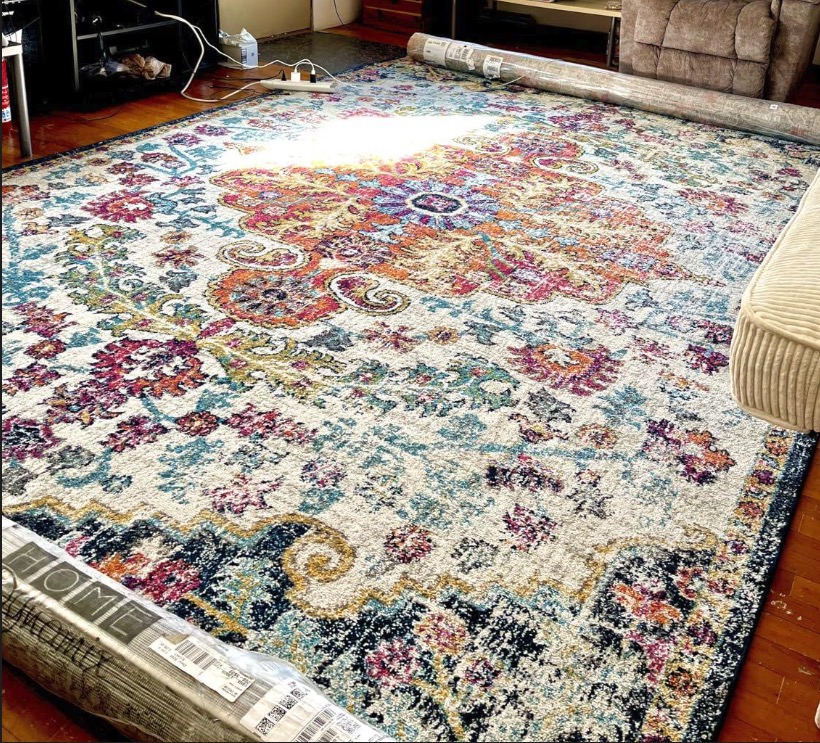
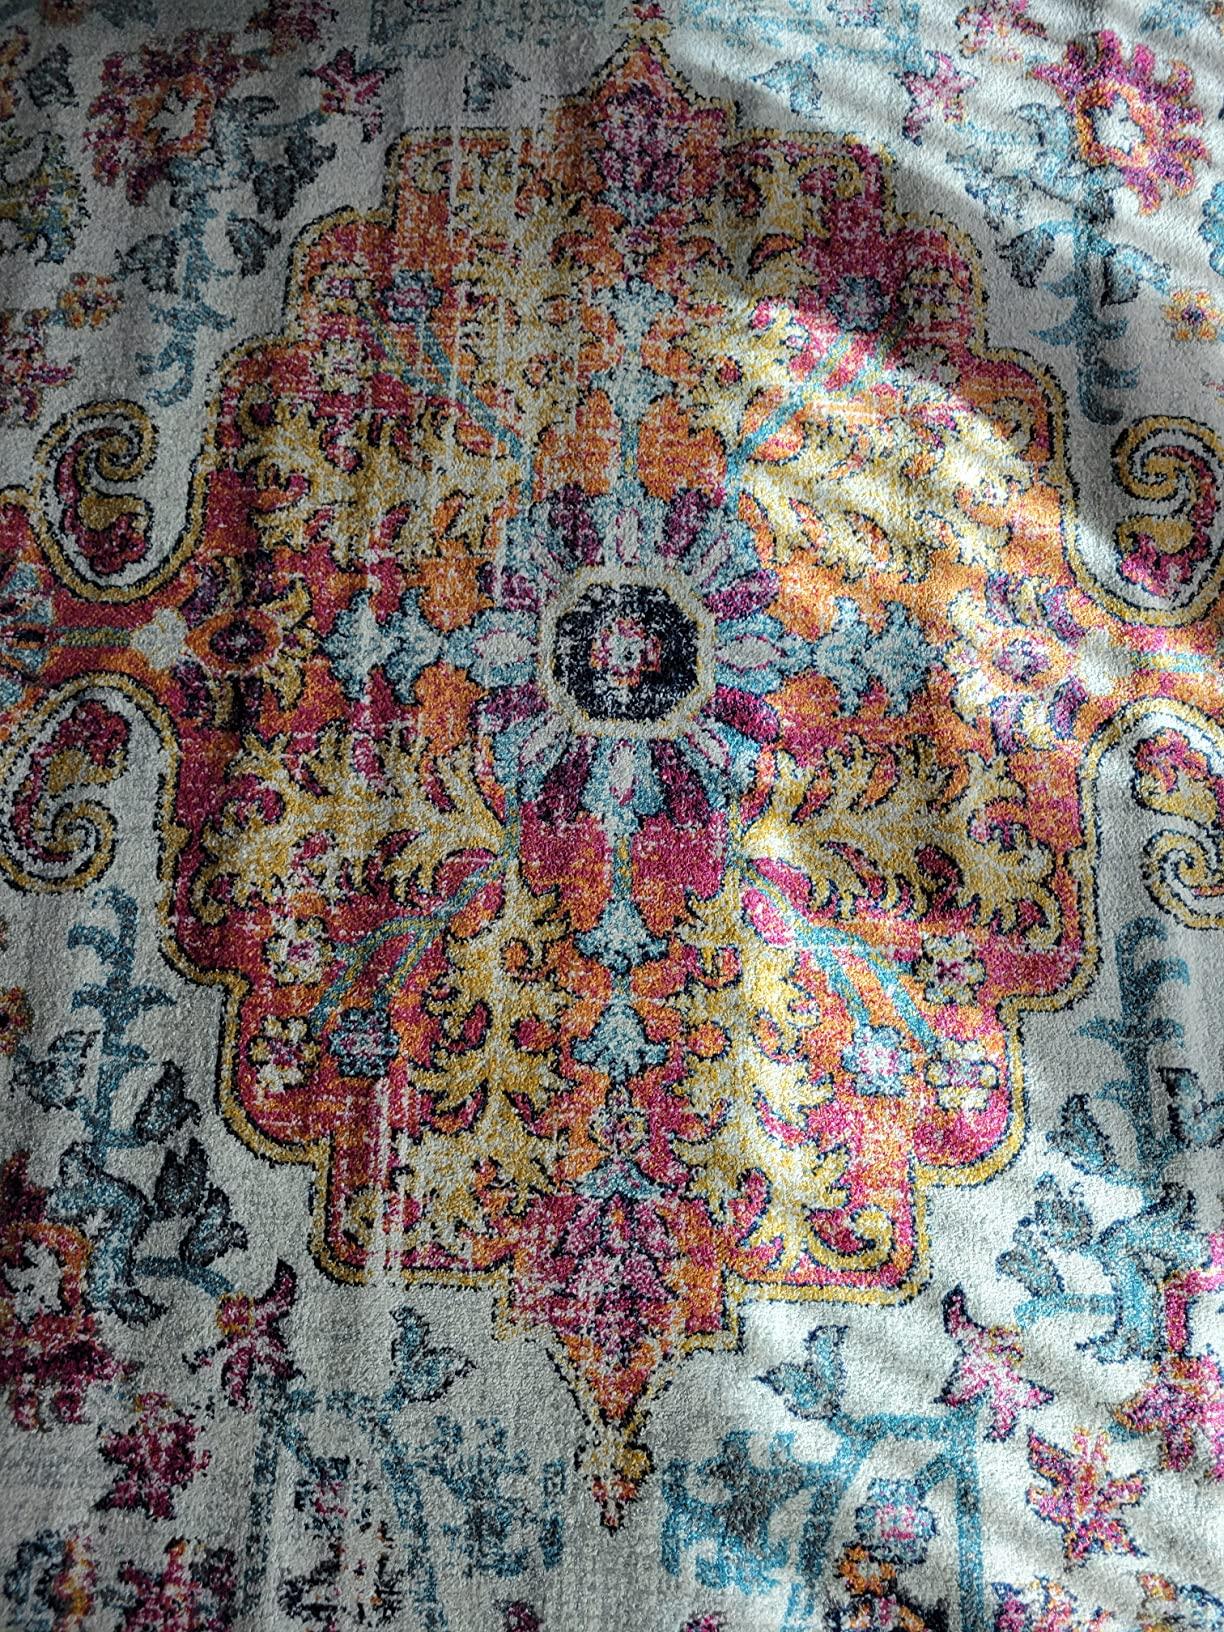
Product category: misc
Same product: yes